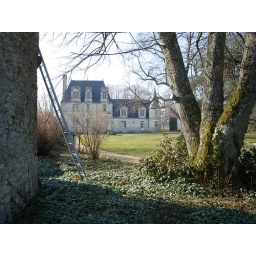
This is where we stayed - we're the two upper right windows (the bathroom is in the turret!)